Ascanio Condivi

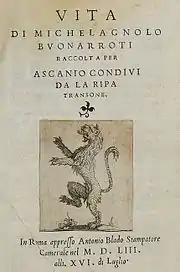
Title page of "Vita di Michelagnolo Buonarroti" written by Ascanio Condivi

The son of Latino Condivi and Vitangela de' Ricci, Ascanio Condivi was a nobleman born in the town of Ripatransone in the Marche.